Economy of Syria

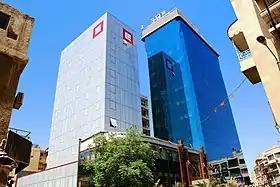
Bank Al-Sharq and the Blue Tower Hotel in Damascus, 2010

The economy of Syria, primarily based on agriculture in the country's early years, deteriorated after the start of the Syrian civil war in March 2011.